HUD (TV program)

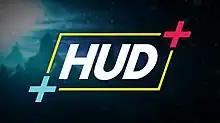

HUD, short for Heads Up Daily, was a daily Canadian television program that covered video games and e-sports. Produced by QYOU Media and ECG Productions, the program was hosted by Marissa Roberto and Brody Moore. The show aired on Super Channel and Ginx eSports TV Canada.